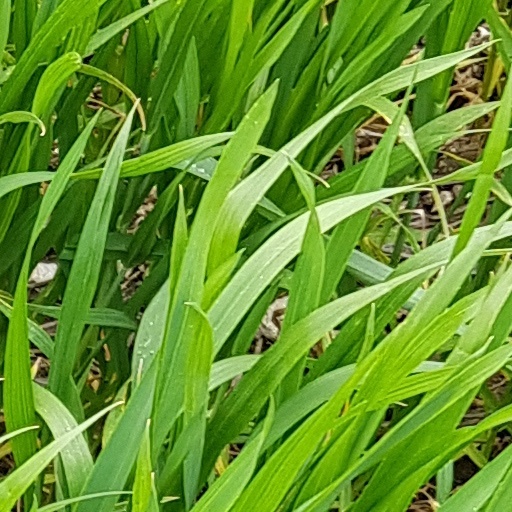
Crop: wheat